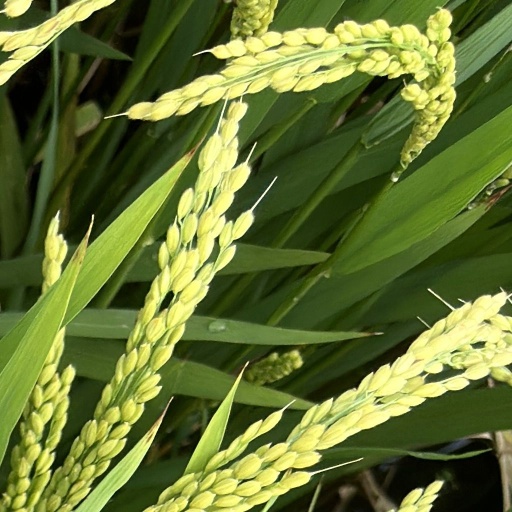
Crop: rice